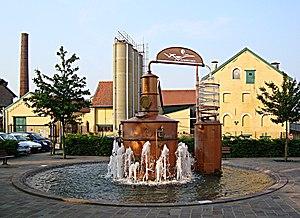
Wambrechies est une commune française située dans le département du Nord, en région Hauts-de-France. Elle fait partie de la Métropole européenne de Lille.
Cet article recense une partie des monuments historiques du Nord, en France.